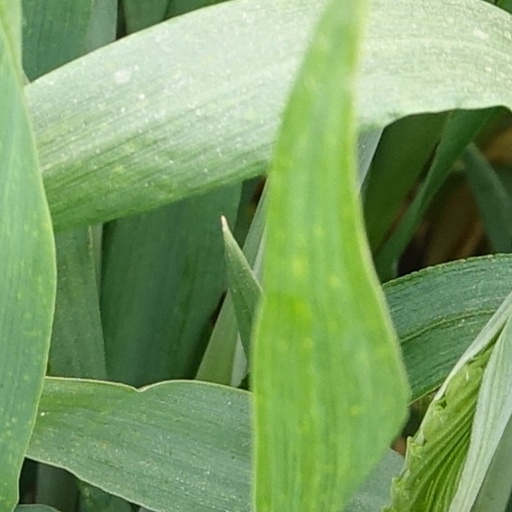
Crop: wheat